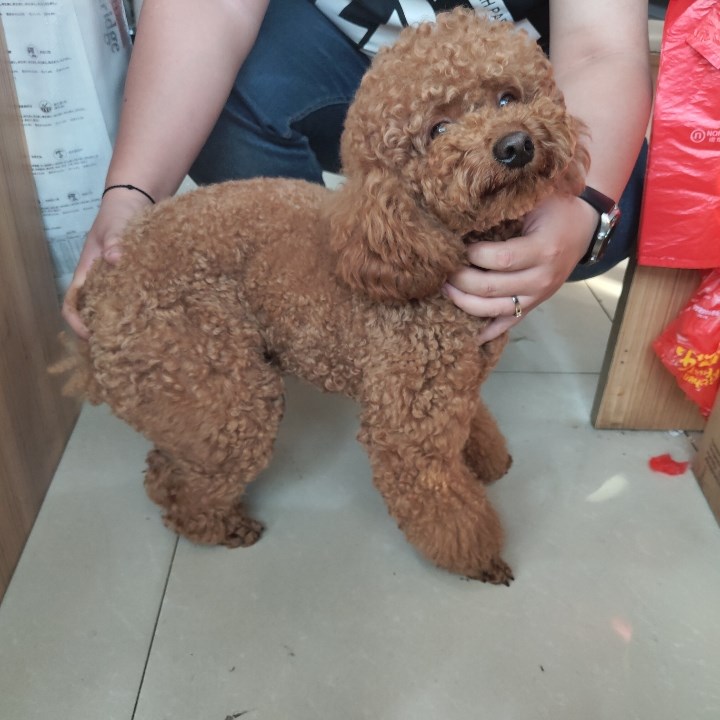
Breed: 2925-n000114-toy_poodle